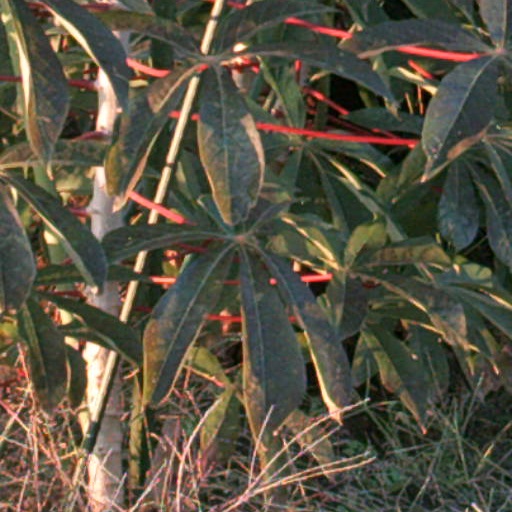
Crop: cassava